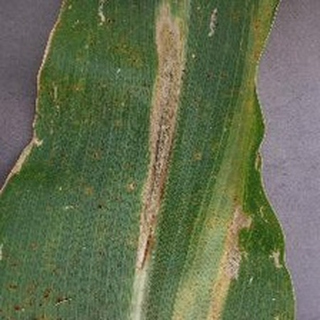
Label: corn_northern_leaf_blight